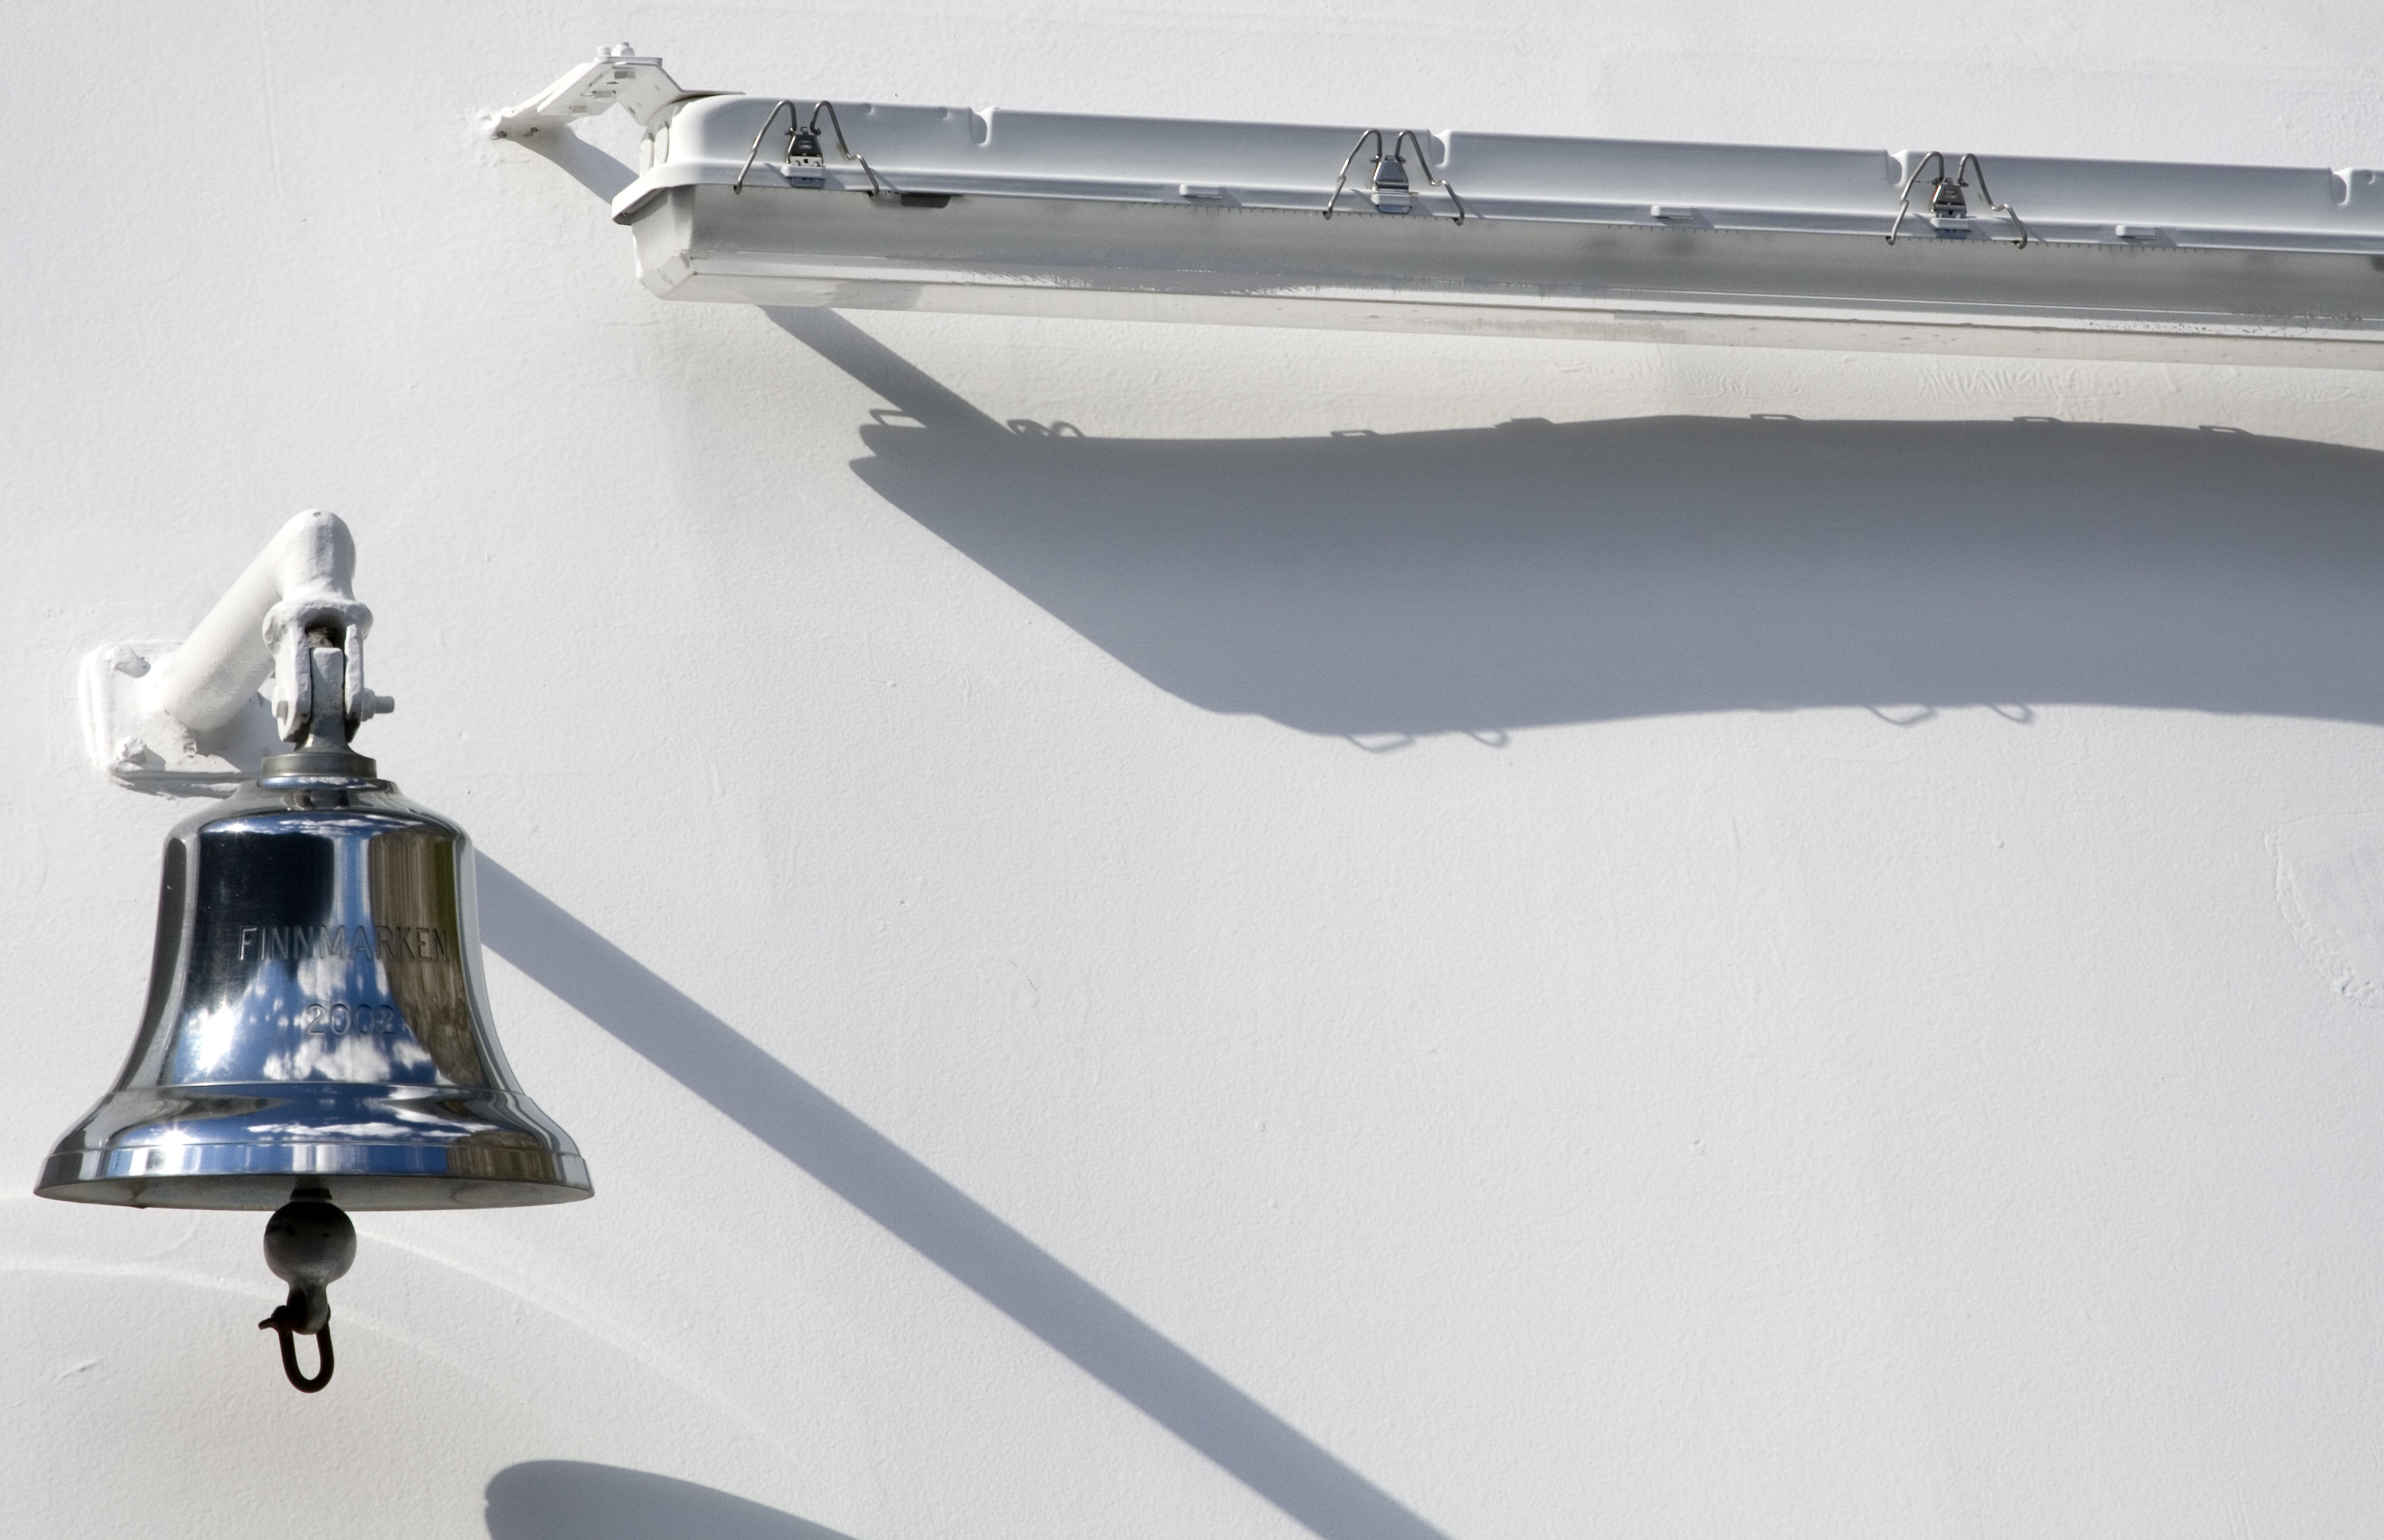
light, white, roof, ship, bell, vehicle, lighting, cruise, tap, light fixture, automotive exterior, plumbing fixture, detail ship